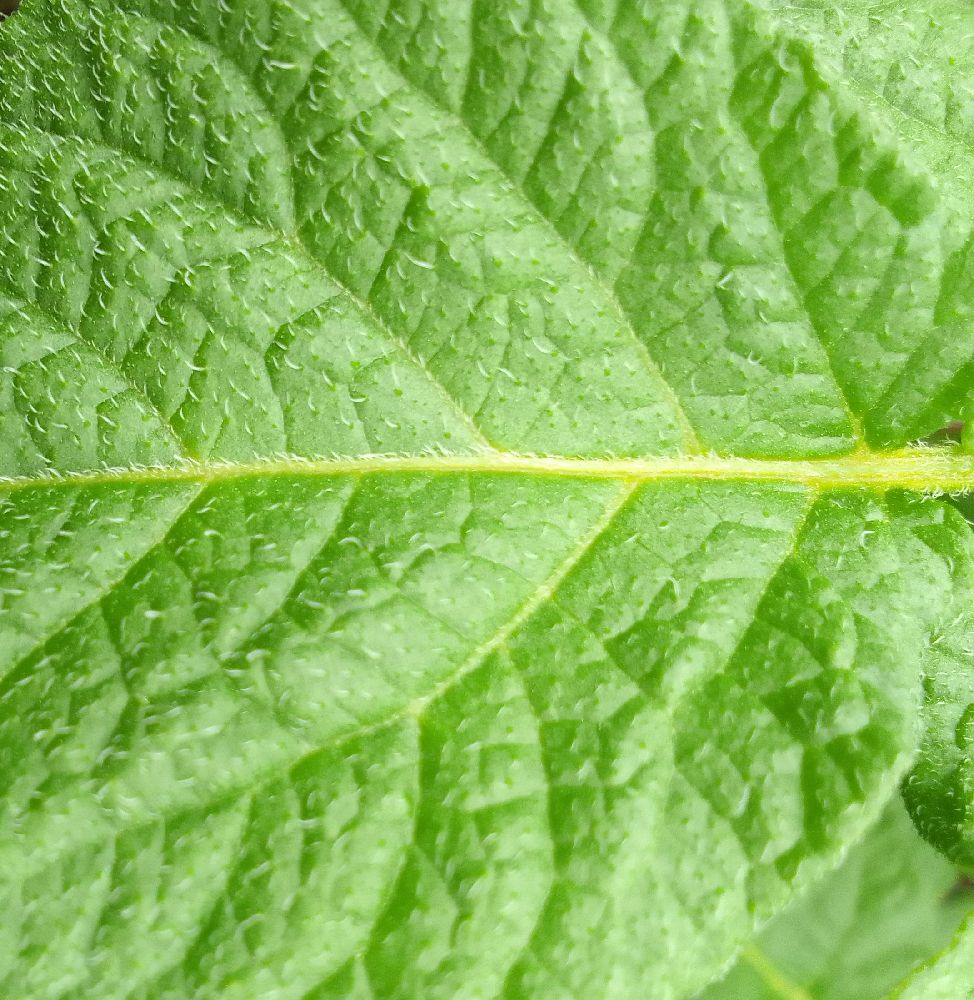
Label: Healthy